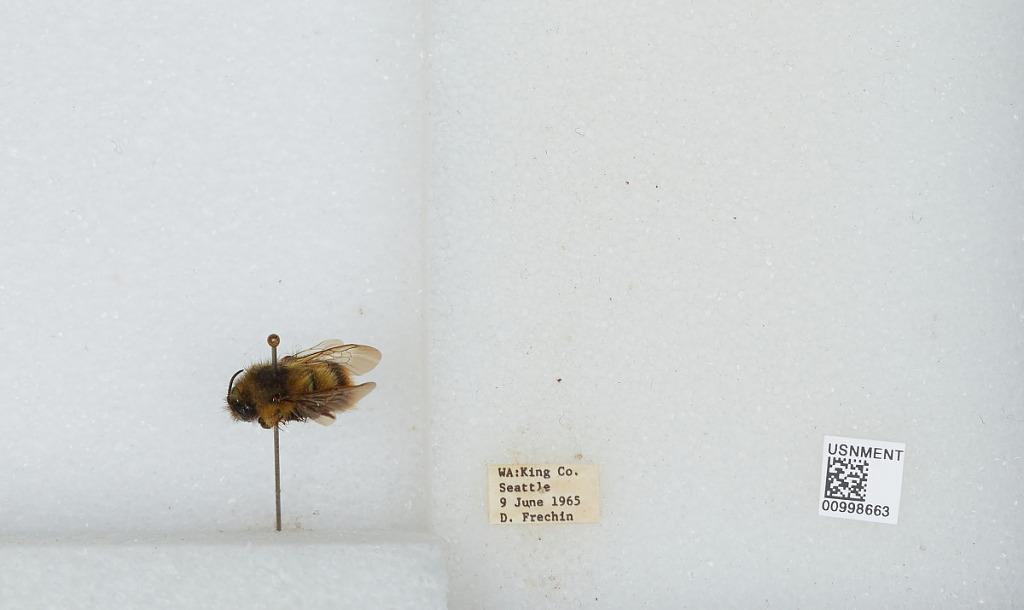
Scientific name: Bombus (Pyrobombus) mixtus Cresson
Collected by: D. Frechin
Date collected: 1965-6-9
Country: United States
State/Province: Washington
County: King
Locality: Seattle
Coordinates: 47.6097, -122.333